Charles de Gaulle during World War II

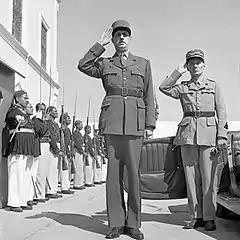
Charles de Gaulle and Charles Mast saluting to the French national anthem in Tunis, Tunisia (1943)

At the outbreak of World War II, Charles de Gaulle was put in charge of the French 5th Army's tanks (five scattered battalions, largely equipped with R35 light tanks) in Alsace, and on 12 September 1939, he attacked at Bitche, simultaneously with the Saar Offensive.